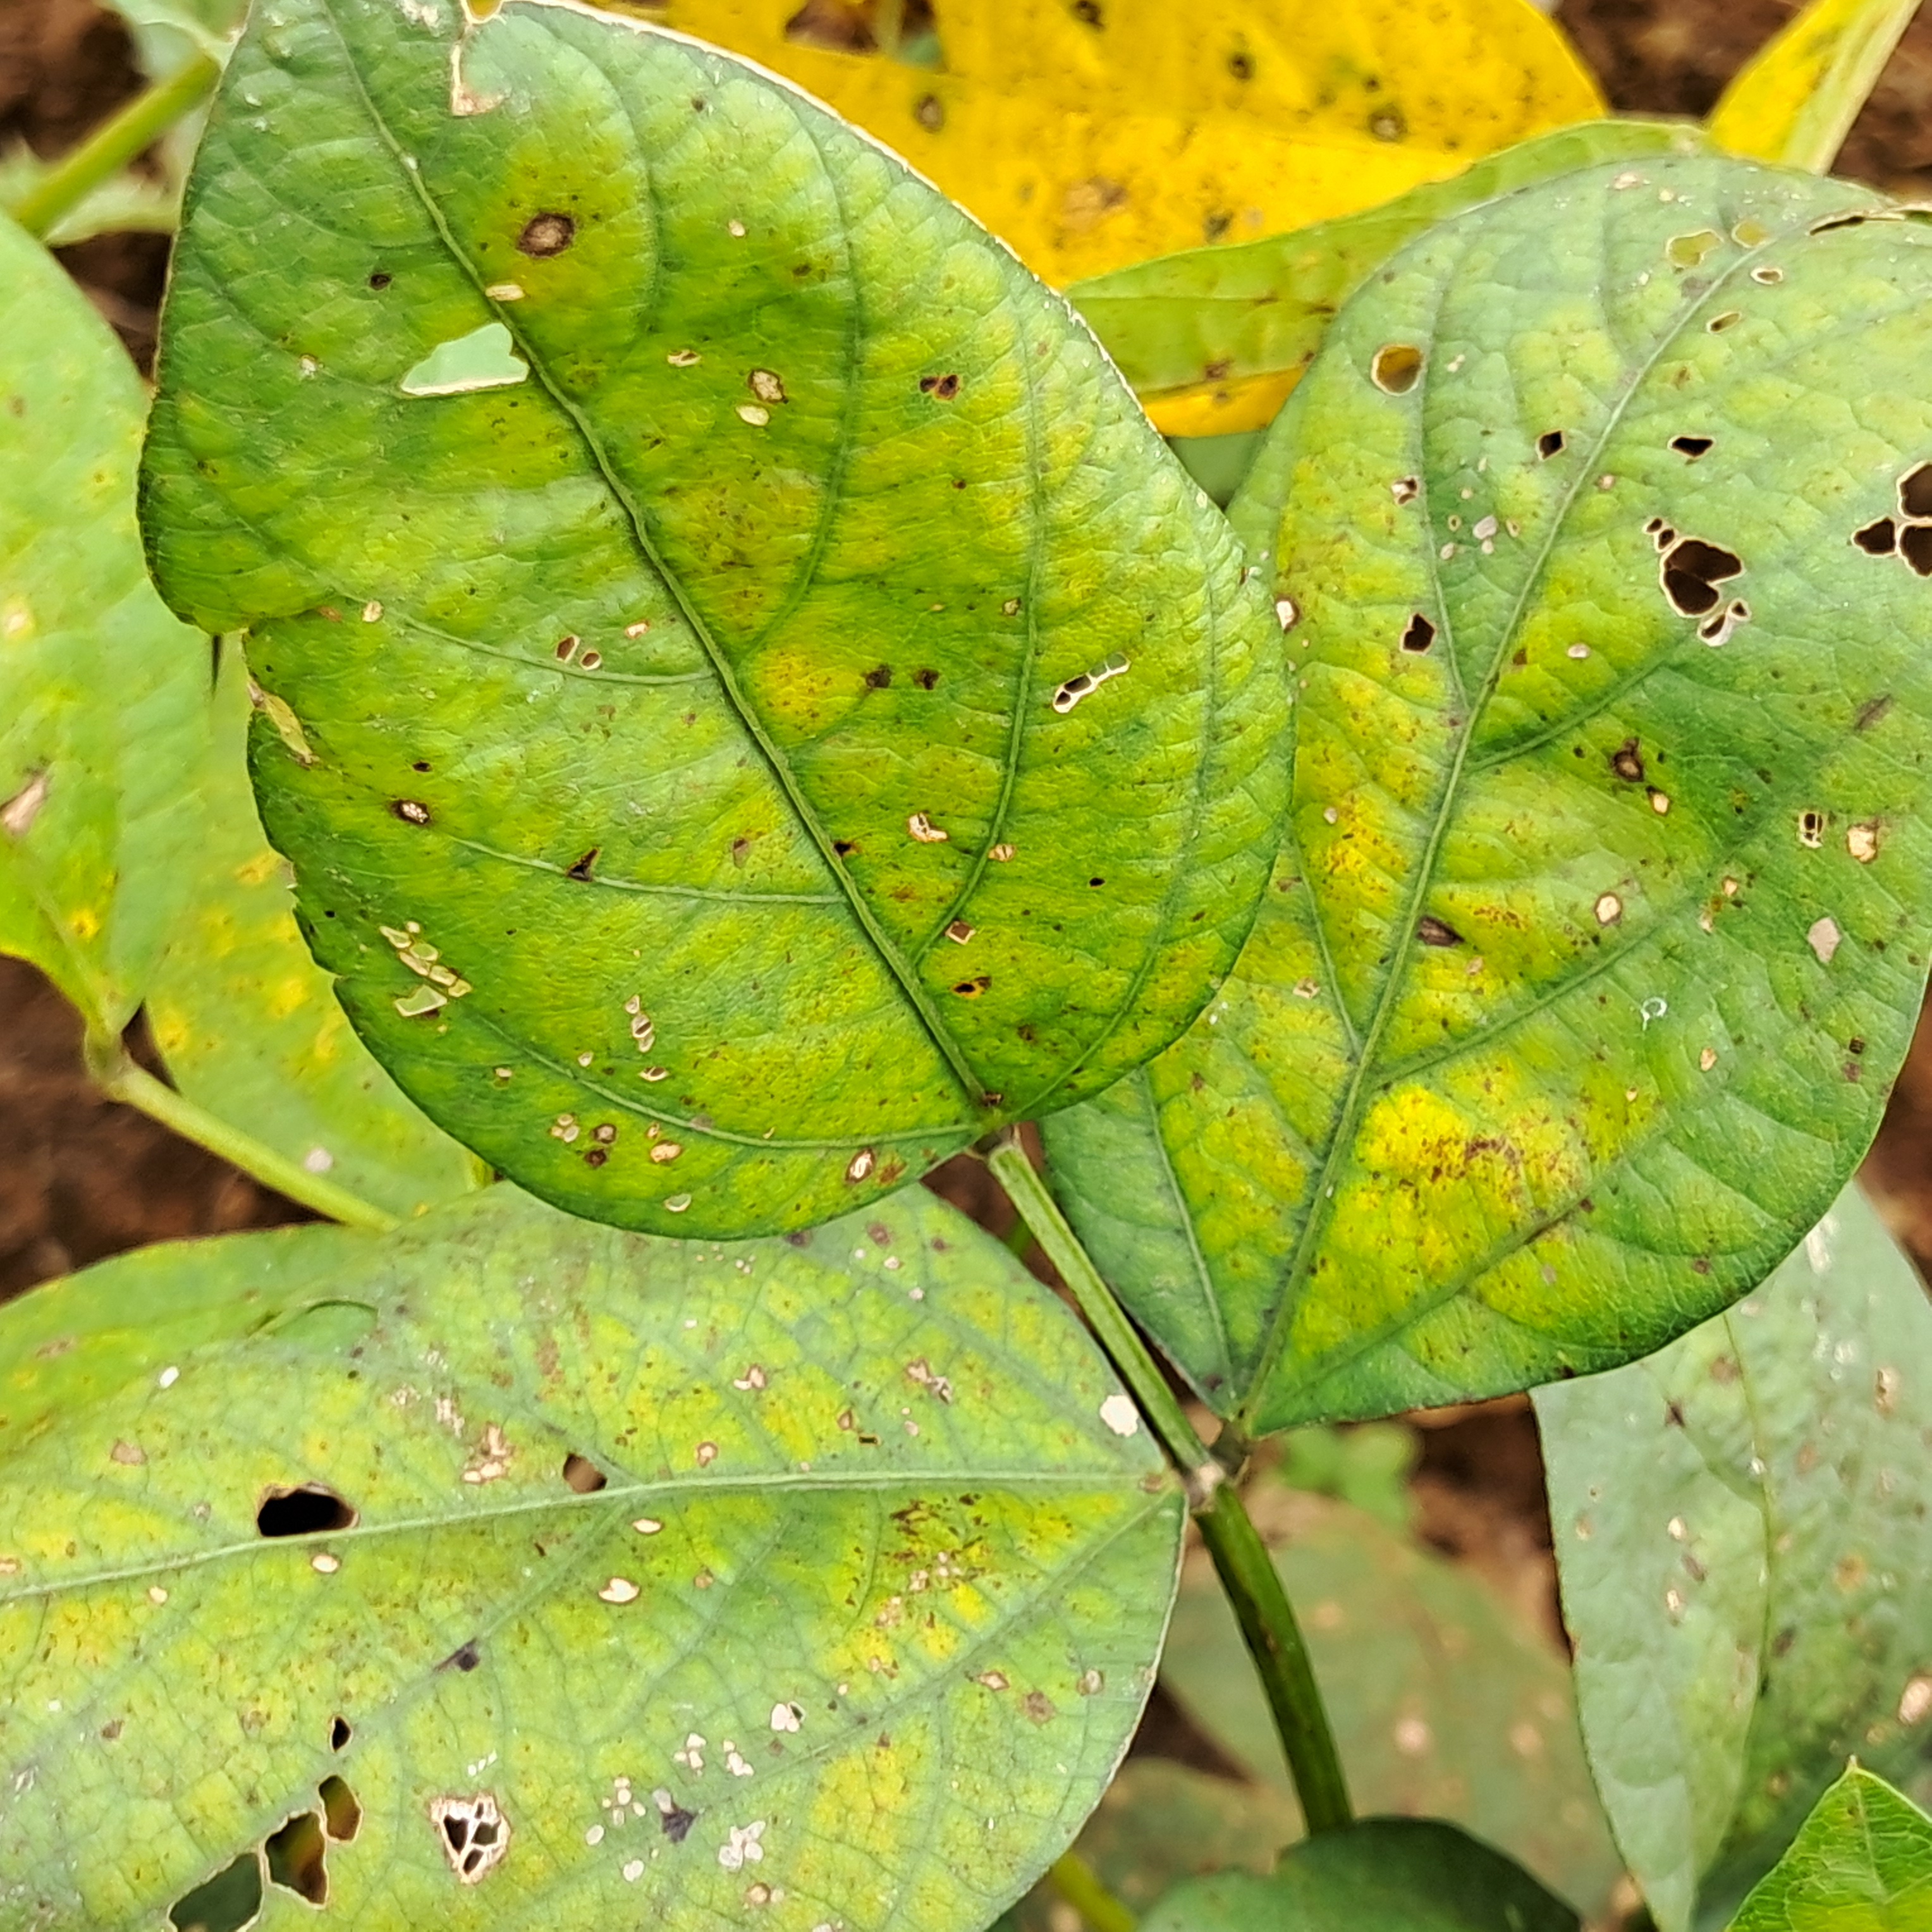
Label: Spectoria_Brown_Spot